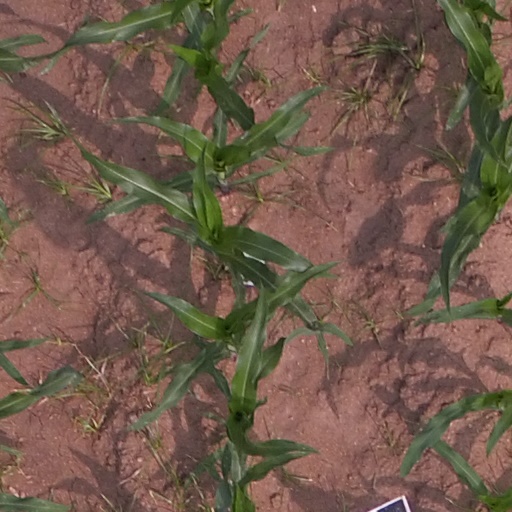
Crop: maize; corn